William Cave

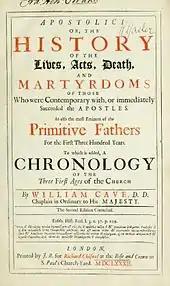
"Apostolici", 2d ed. (1682)

The merits of Cave as a writer consist in the thoroughness of his research, the clearness of his style, and, above all, the admirably lucid method of his arrangement. The two works on which his reputation principally rests are the "Apostolici; or, The History of the Lives, Acts, Death and Martyrdoms of those who were contemporary with, or immediately succeeded the Apostles" (1677), and "Scriptorum Ecclesiasticorum Historia Literaria" (1688).